Carmel College, Auckland

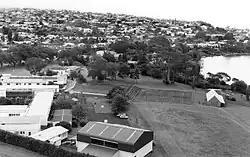
Carmel College and Lake Pupuke seen from North Shore Hospital (1997)

Carmel College is a Catholic secondary school for girls located in Milford on Auckland's North Shore. It was established by the Sisters of Mercy in 1957 starting with a student roll of only 15 girls. The College's brother school is nearby Rosmini College.